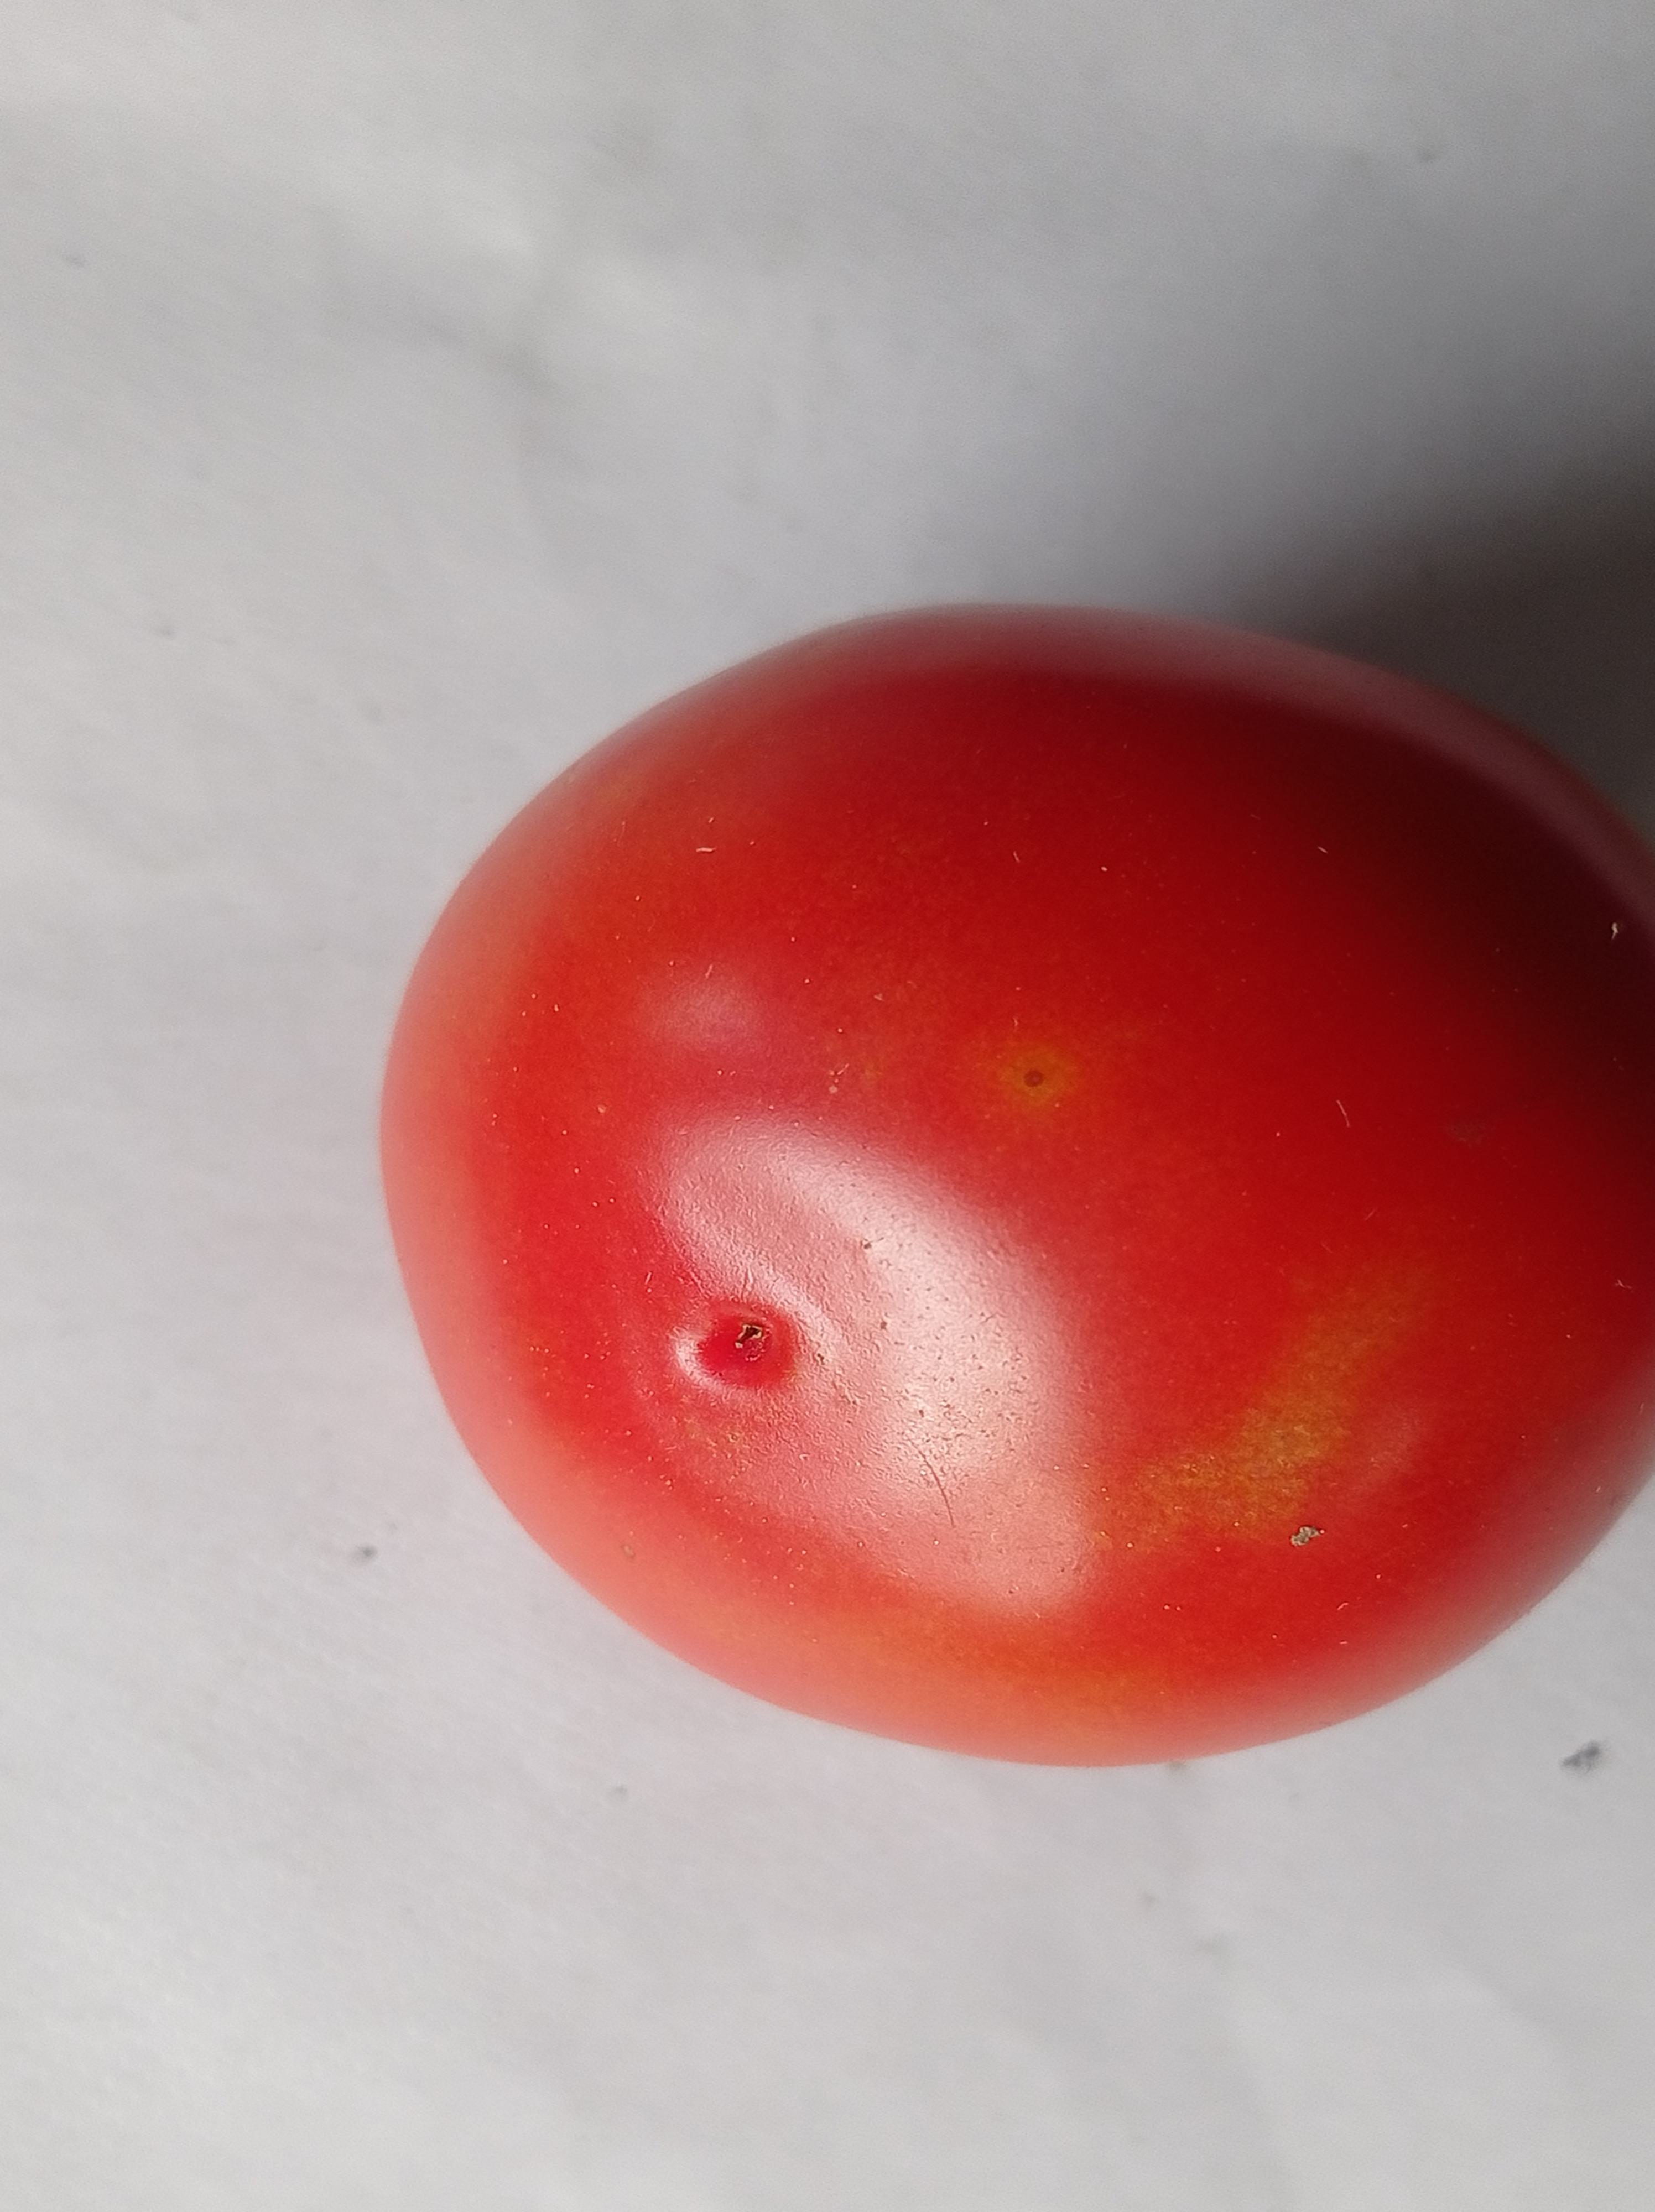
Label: Fresh